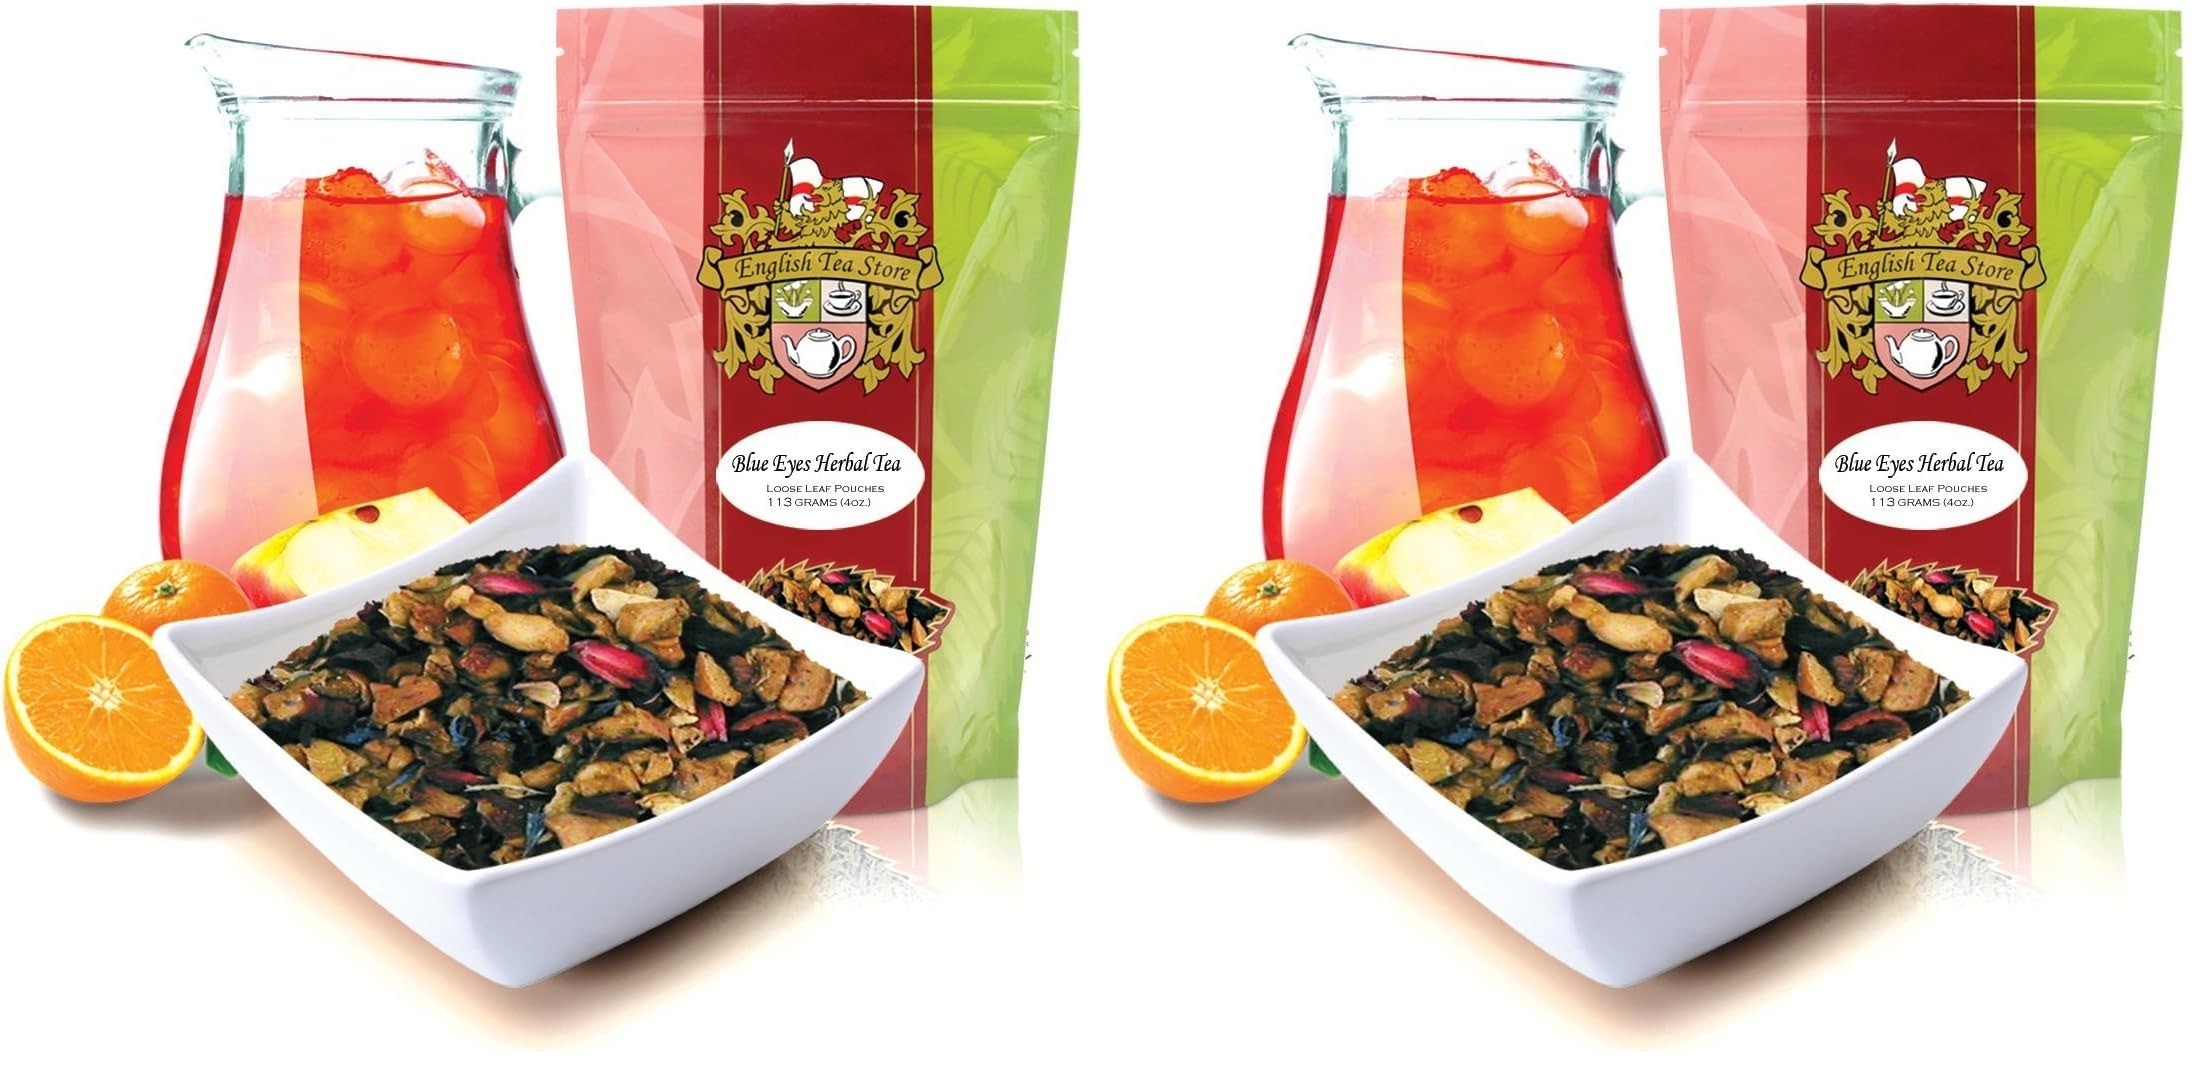
Item Name: English Tea Store Herbal Loose Leaf Tea, Blue Eyes, 16 Ounce (Pack of 2)
Bullet Point 1: The below information is per pack only
Bullet Point 2: A hint of caramel to give this fruit tea a sweet almost candy-like flavor
Bullet Point 3: Tea is from Canada, USA, Thailand, Spain
Bullet Point 4: Available in a 16 ounce pouch
Bullet Point 5: Delicious hot or iced
Bullet Point 6: This herbal fruit tea is caffeine free
Value: 32.0
Unit: Ounce

Price: 30.28